Claremorris

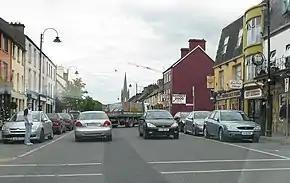
Claremorris town centre

Retail outlets in the area include the Silverbridge Shopping Centre. Supermarkets in the town include Aldi, Supervalu, Lidl, Centra and Tesco.